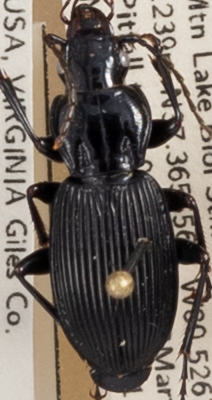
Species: Pterostichus lachrymosus
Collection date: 2021-06-01
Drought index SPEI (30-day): -1.85
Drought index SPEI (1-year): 0.678
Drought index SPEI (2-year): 1.45